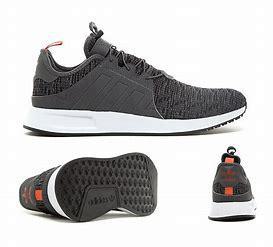
Brand: Adidas
Model: X_plr